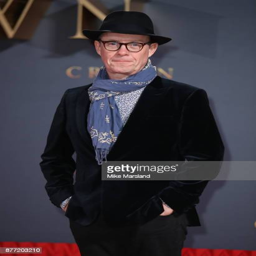
actor attends the world premiere of season ofthe crown